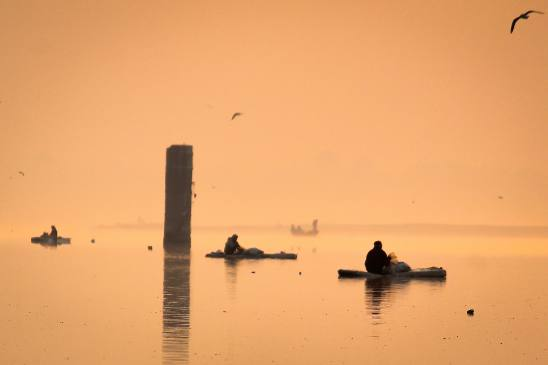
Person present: No